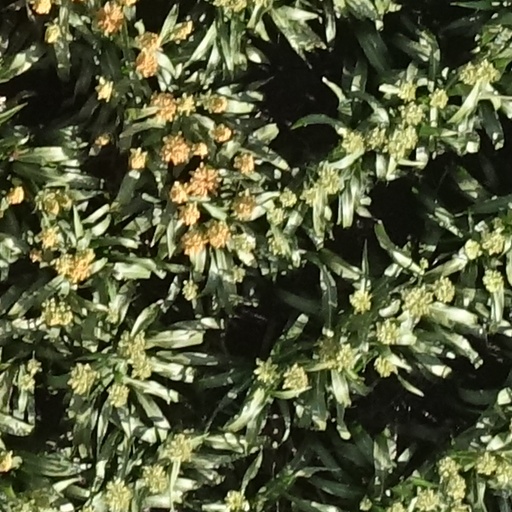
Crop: sorghum